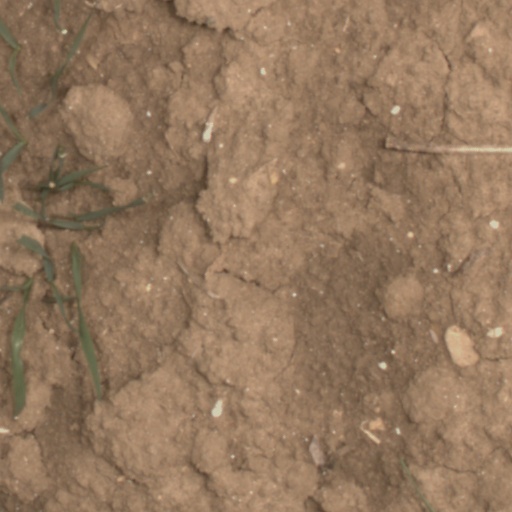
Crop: wheat